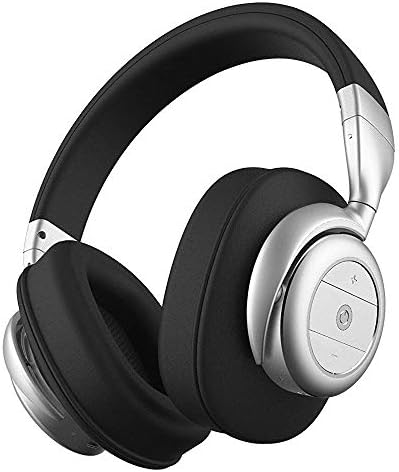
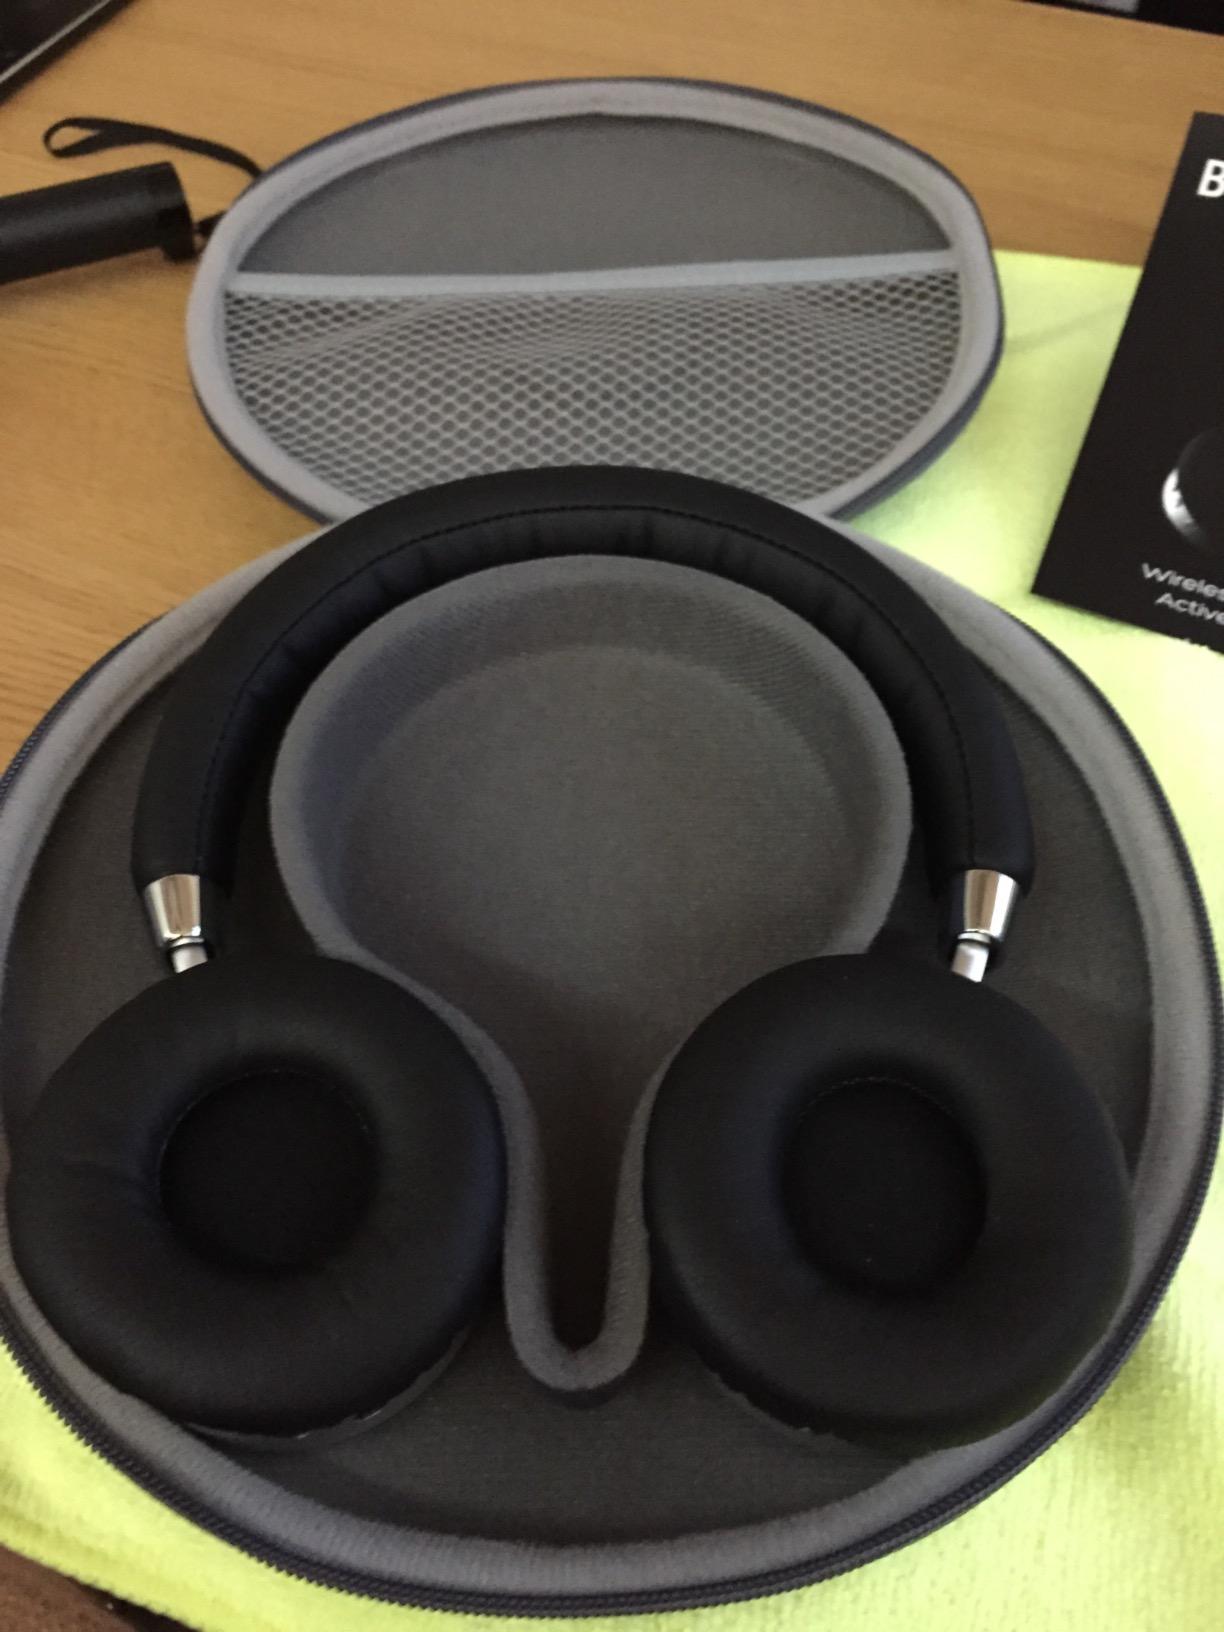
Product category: headphones
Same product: no